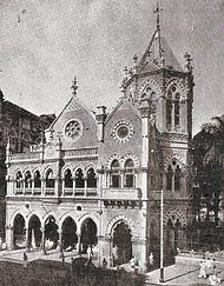
Building: J. N. Petit Library
Country: Unknown
Year built: 1898
Membership library in Mumbai, India J. N. Petit Library 18°56′04″N 72°49′57″E / 18.9345°N 72.8324°E / 18.9345; 72.8324 Location Dadabhai Naoroji Road, Azad Maidan Fort - 400001, India Type Membership library Established 1898 Architect(s) Merwanjee Bana Branches 1 Collection Items collected Rare gold-leaf illustrated manuscript of 11th-century epic poem Shahnameh by Ferdowsi Size c. 150,000 Access and use Members c. 2000 The J. N. Petit Library (officially the J. N. Petit Institute ) is a membership library in a Grade II heritage structure in Fort, Mumbai . It was founded in 1898 by a group of Parsi students studying at Elphinstone College . Membership is open to residents of Mumbai. The library is one of the finest examples of Neo-Gothic architecture in Mumbai. In 2014–15, it was restored by a team led by the conservation architect Vikas Dilawari . The restoration project won the Award of Distinction under the UNESCO Asia-Pacific Awards for Cultural Heritage Conservation in 2015. History The library traces its origins to a smaller library that was set up in 1856 by students of Elphinstone College who were living in Fort . In the beginning, it was called the "Fort Improvement Library". In 1895, the Parsi philanthropist Bai Dinbai Nusserwanji Petit donated ₹ 250,000 for the construction of a library building, to be erected in memory of her deceased son, Jamsetjee Nesserwanjee Petit or J. N. Petit. The library was inaugurated on 1 May 1898. Today, it is run by a private trust, which depends on donations and membership fees. Architecture The library interiors in the early-20th century. The library is considered to be among the finest examples of Gothic Revival architecture in the city. It was designed in the Venetian Gothic variant with a polychromatic limestone exterior. It has two storeys and a mezzanine, and the high-ceilinged reading room has stained glass portraits of the Petit family. Restoration Between 2014 and 2015, the library was restored by the conservation architect Vikas Dilawari and his team. Both exteriors and interiors, including the Reading Room, were restored to the original state. The stained glass was restored by Swati Chandgadkar, one of the country's few glass restorers. In 2015, the restoration project won the Award of Distinction under the UNESCO Asia-Pacific Awards for Cultural Heritage Conservation . Collection The library today The library has about 150,000 books and a strong collection on Zoroastrianism that includes old manuscripts. The collection comprises mostly English language -books, but there are some in other languages, including Marathi, Hindi, Gujarati, Sanskrit, Urdu and Persian. It has a rare copy of the 11th-century epic poem Shahname by Ferdowsi , which is illustrated with gold leaf . Membership There is a tiered system for membership, which is open to all residents of the city. The current member strength is about 2,000. References